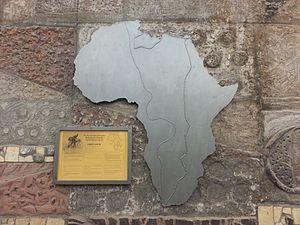
Kazimierz Nowak, est un voyageur, correspondant et photographe polonais.